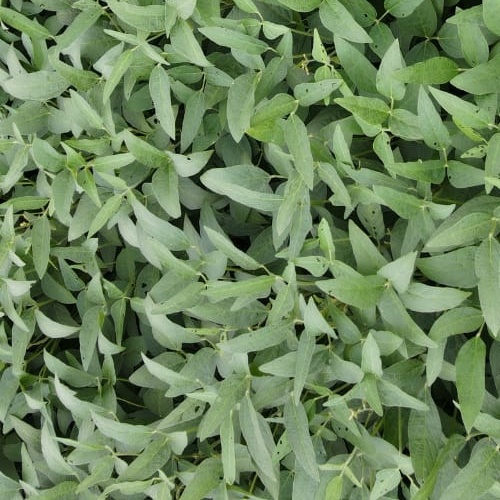
Label: Diabrotica_speciosa